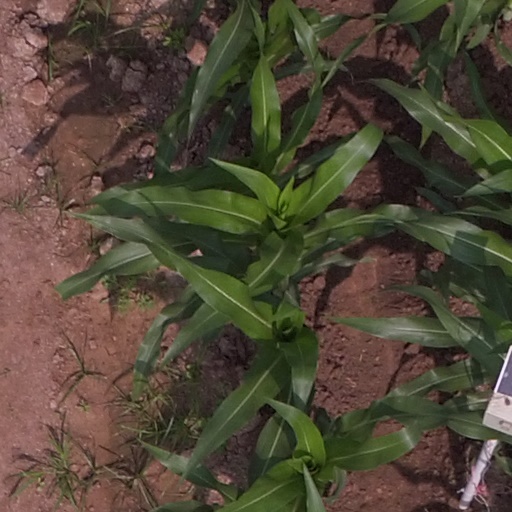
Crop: maize; corn